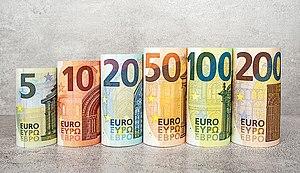
Série Europe complète des billets en euro
Les billets de banque en euros sont émis par les banques centrales nationales des États membres de l'Eurosystème ou par la Banque centrale européenne et sont en circulation depuis le 1ᵉʳ janvier 2002.